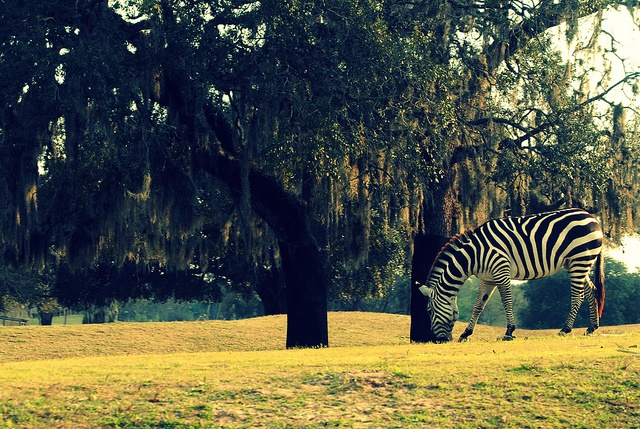
Lone zebra stand next to trees while grazing on grass.
A zebra grazing under trees  on a sunny day
zebra eating from the ground near a tree
A very cute zebra in a big grassy field.
A zebra leaned over grazing in a field by some trees.